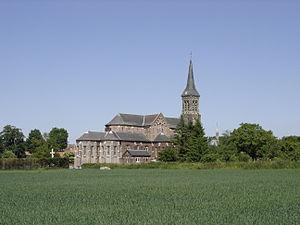
Estourmel est une commune française située dans le département du Nord, en région Hauts-de-France.
L'église Saint-Vulgan est l'église catholique du village d'Estourmel dans le département français du Nord en région Hauts-de-France. Elle dépend de l'archidiocèse de Cambrai et de la paroisse rurale Saint-Joseph en Cambrésis.